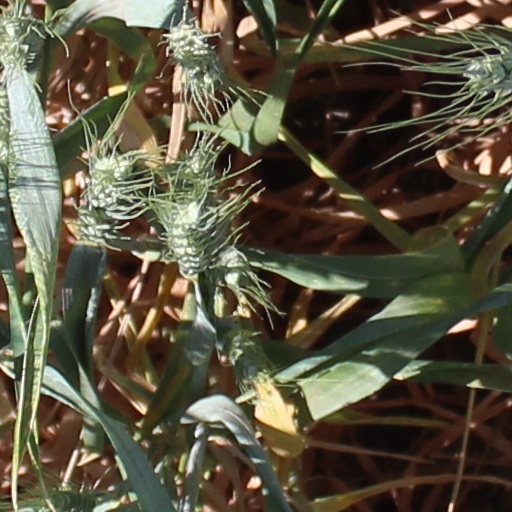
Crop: wheat